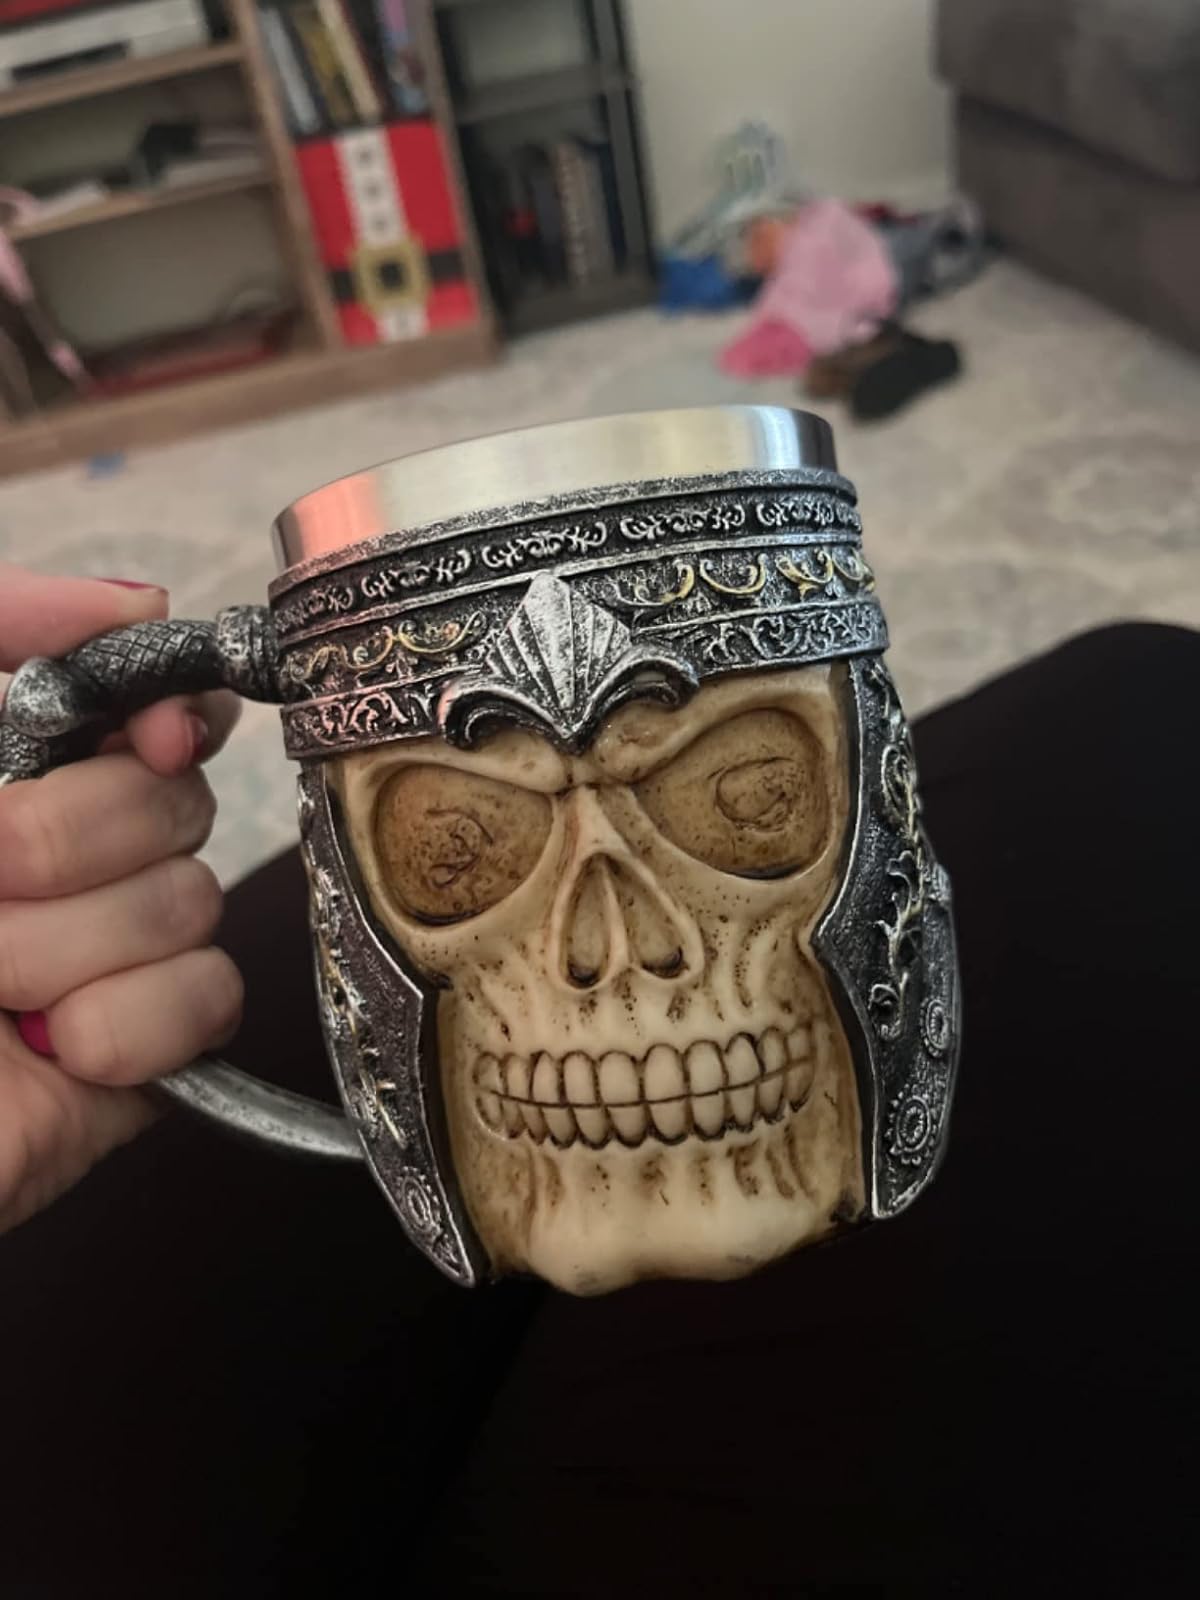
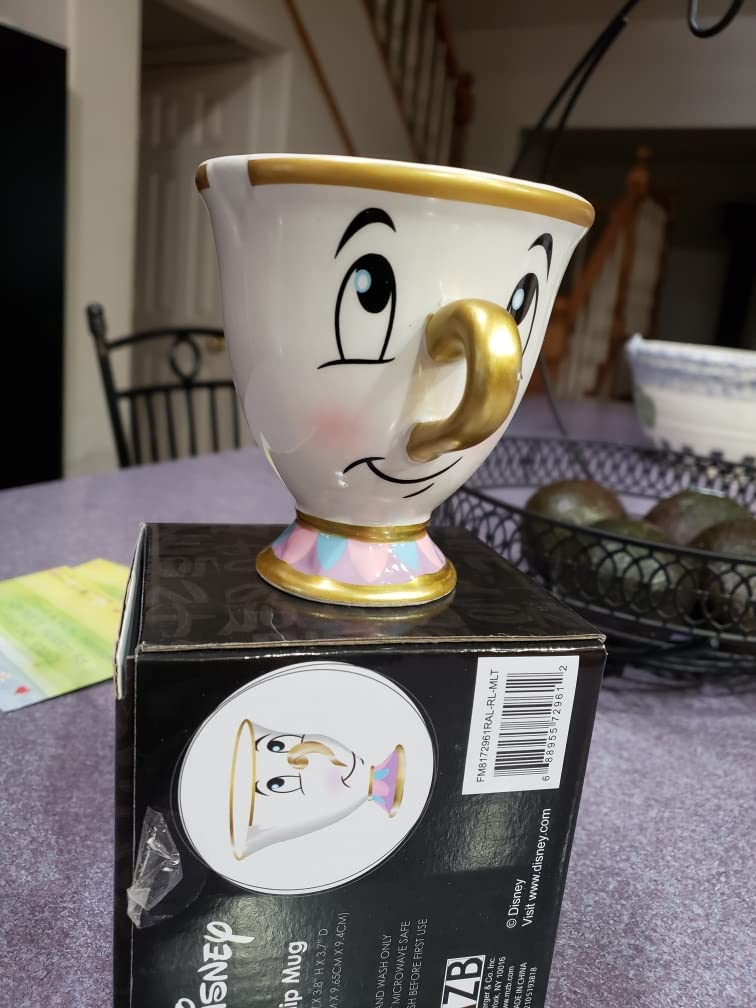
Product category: items_mug
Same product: no